Versace

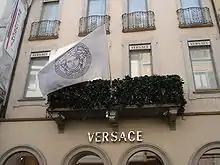
The Versace boutique in Milan, Italy

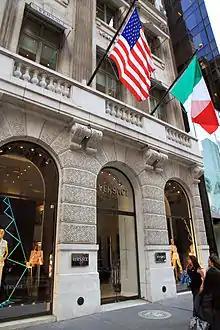
647 Fifth Avenue location, New York City, 2013

Versace has always counted important public figures and celebrities among its clients. Between 1980 and 1983, Loretta Goggi was the first Italian artist to flaunt outfits signed by Gianni Versace, which she wore on many public and television occasions. Elton John, who has a strong connection to the Versace family, has consistently worn Versace , just as Lady Diana often wore the designer's clothing after her separation from Prince Charles. Lady Diana shared a close friendship with Gianni Versace and relied on him for various events. The same goes for Naomi Campbell, whose friendship with Versace began in the '90s when he spotlighted her as part of the ""supermodel vogue"" movement, alongside Linda Evangelista and Christy Turlington. Other celebrities who have worn Versace at public events include Beyoncé, Cindy Crawford (who famously wore the red dress in 1991), Elizabeth Hurley (who wore the famous Safety Pin Dress in 1994 to the premiere of Four Weddings and a Funeral), and Jennifer Lopez (who wore the iconic Jungle Dress in 2000) and she often chooses the fashion house for her social engagements.